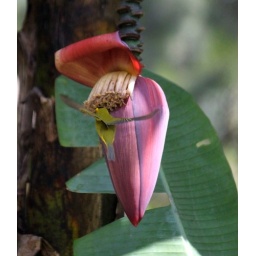
Bird in banana flower